Edward III of England

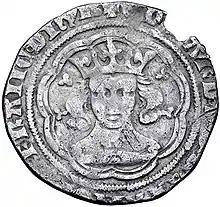
Groat featuring Edward III

One reason for the change of strategy towards Scotland was a growing concern for the relationship between England and France. As long as Scotland and France were in an alliance, the English were faced with the prospect of fighting a war on two fronts. The French carried out raids on English coastal towns, leading to rumours in England of a full-scale French invasion.